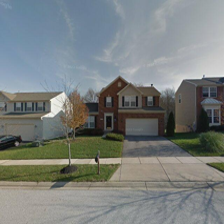
Label: streetView